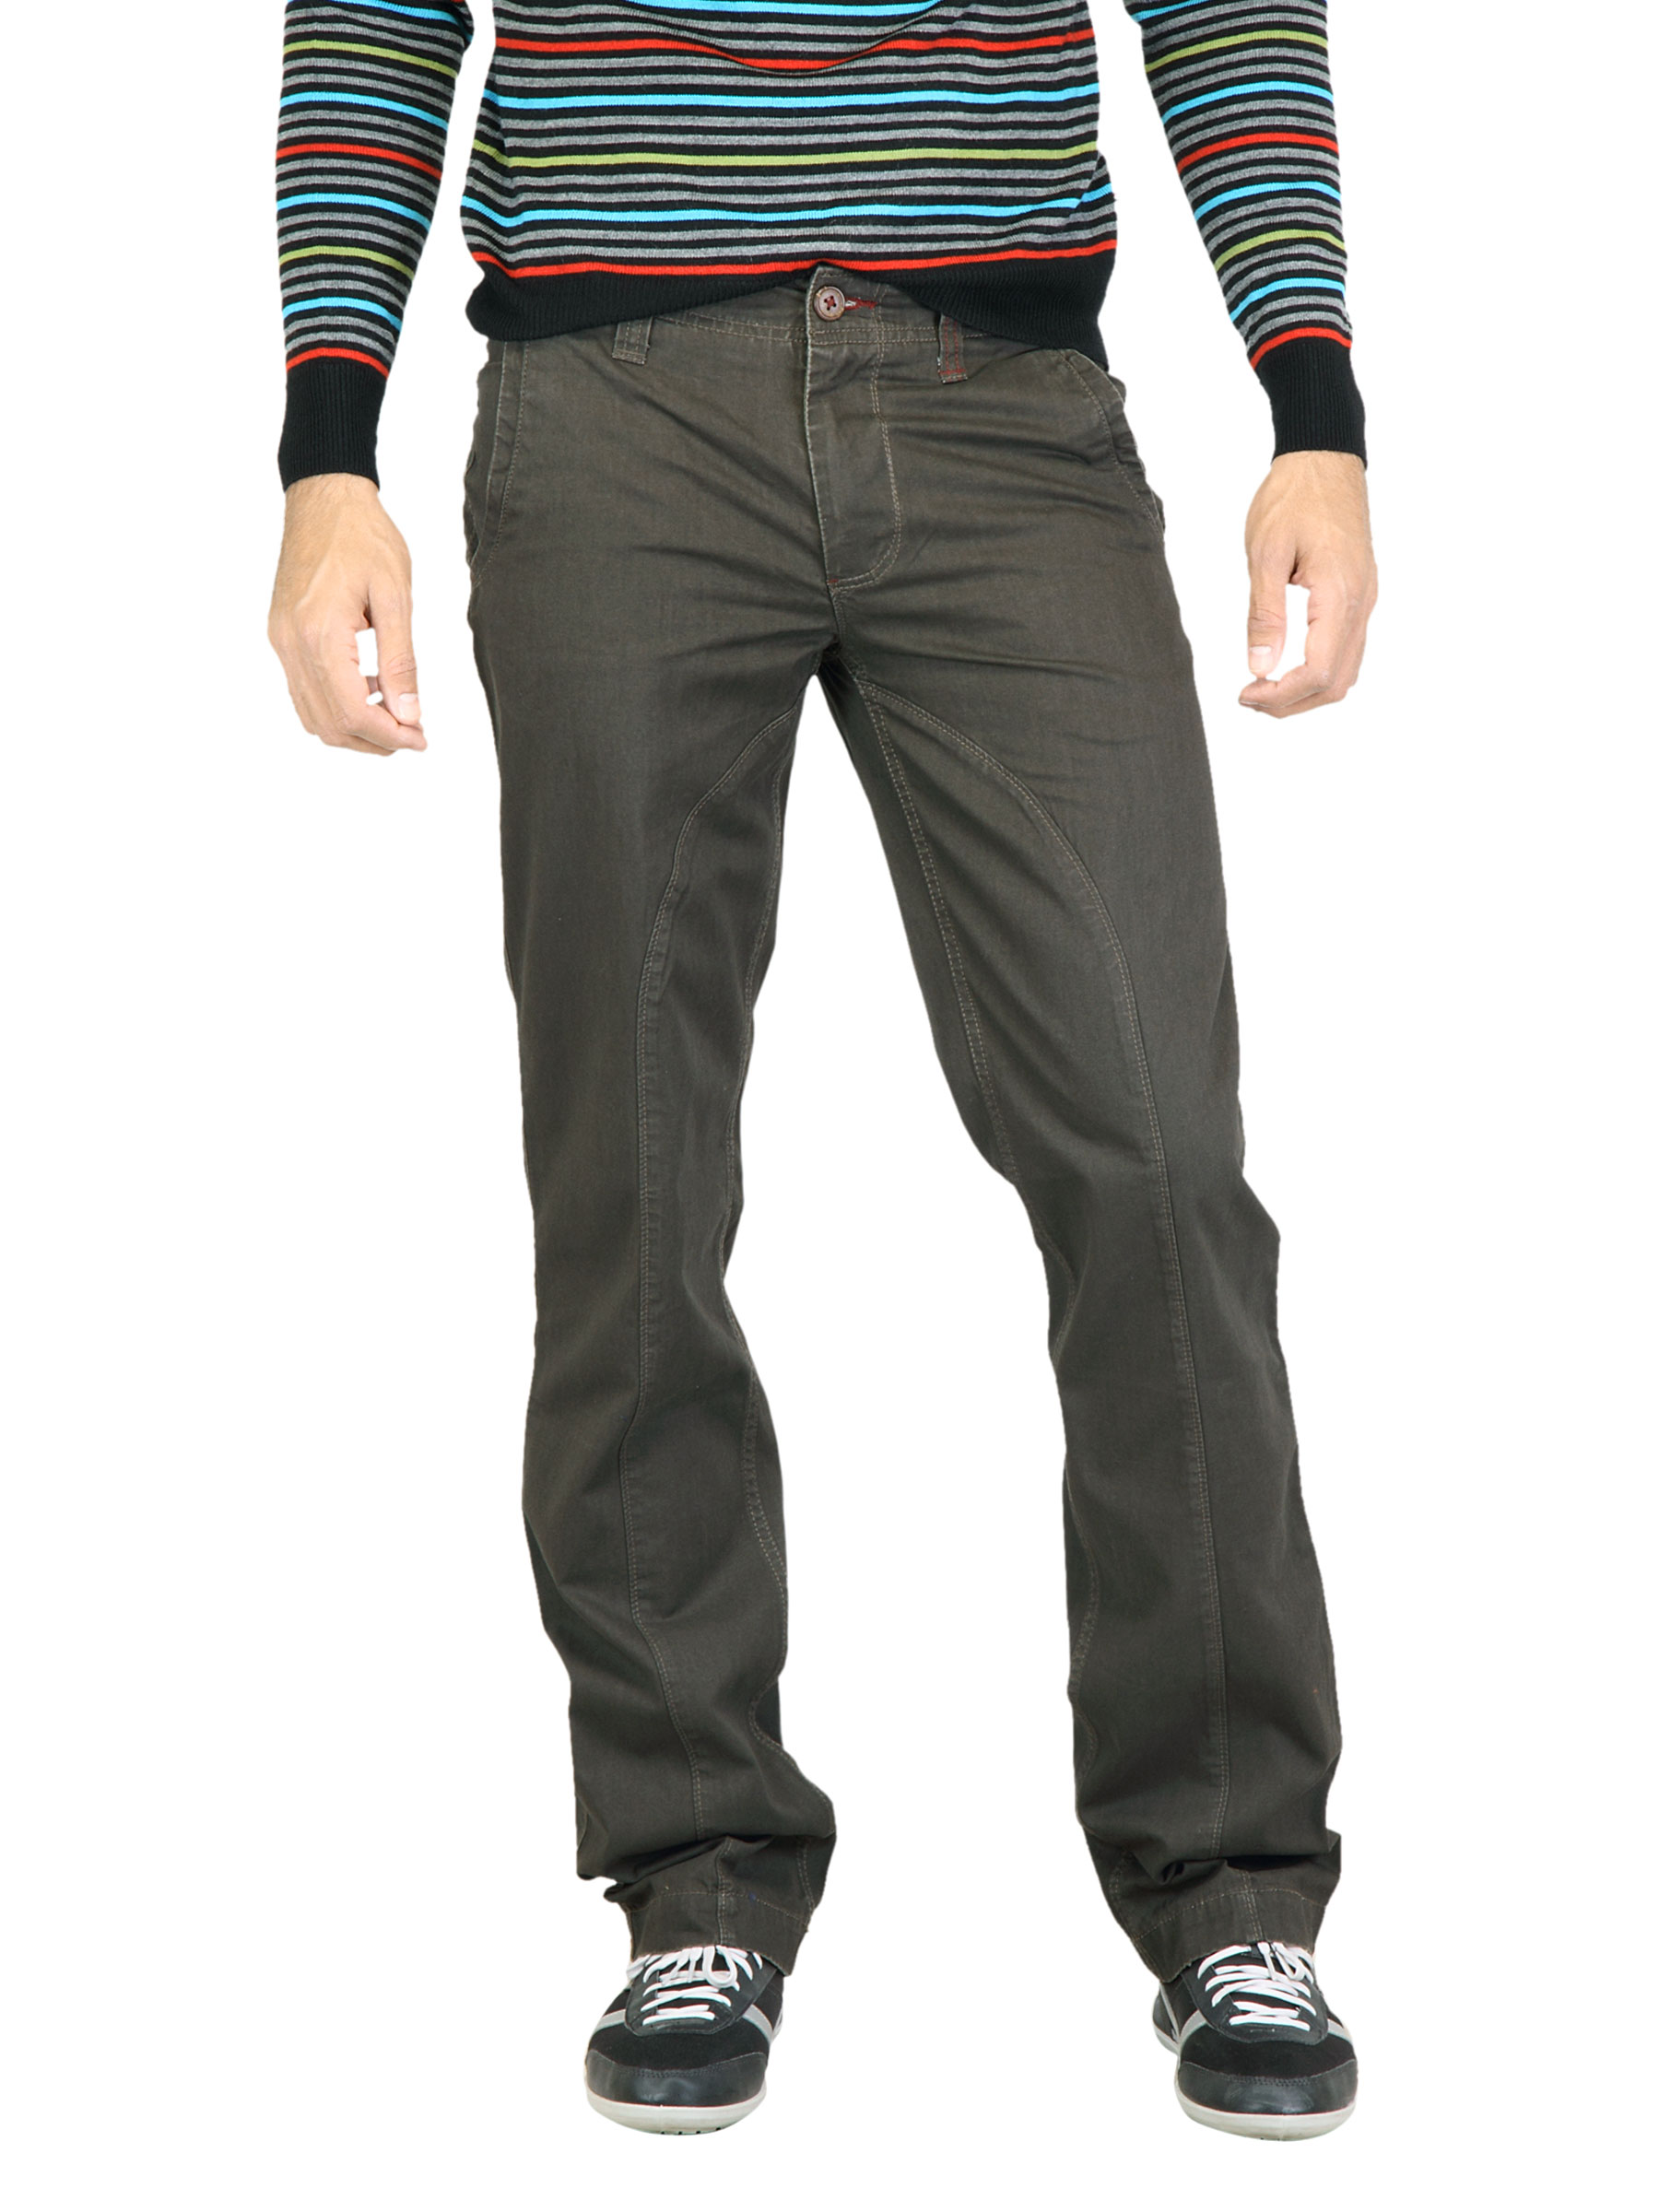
Probase Men Solid Brown Trouser
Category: Apparel / Bottomwear / Trousers
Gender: Men
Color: Brown
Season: Fall 2011
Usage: Casual